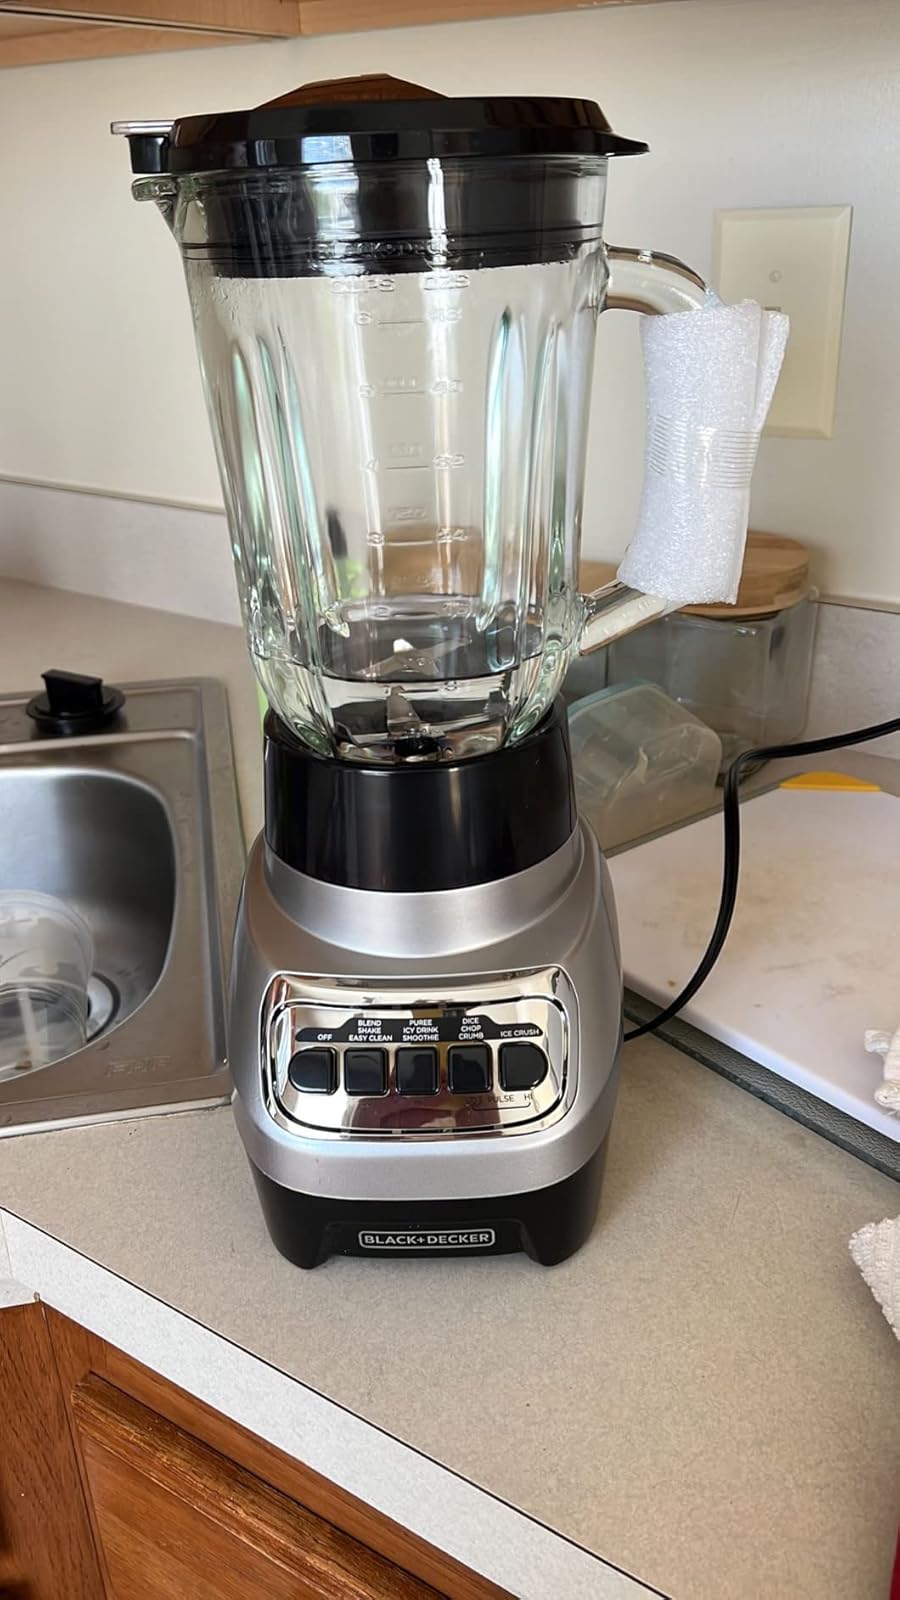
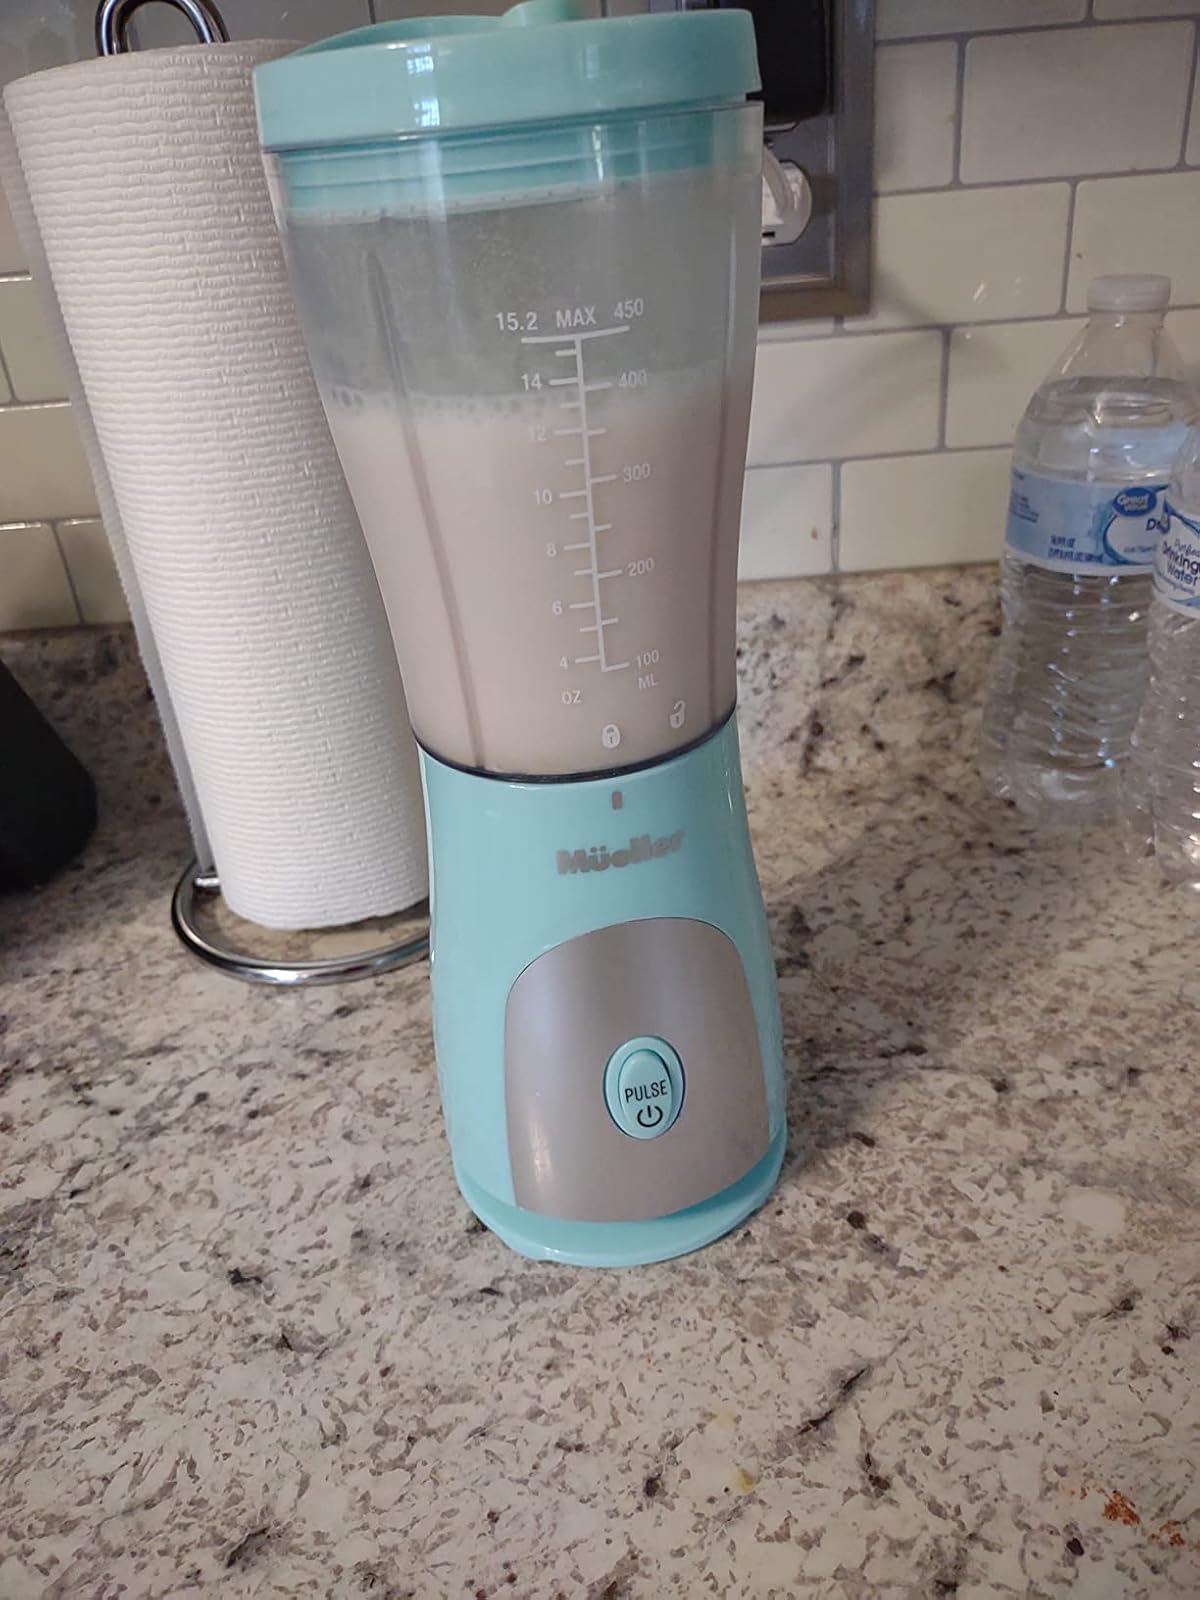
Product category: items_blender
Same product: no